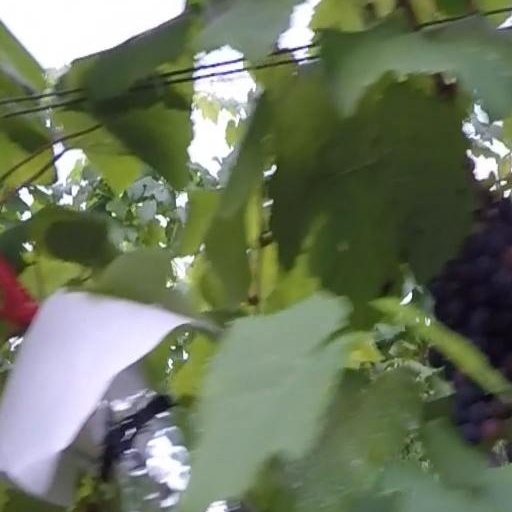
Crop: grape